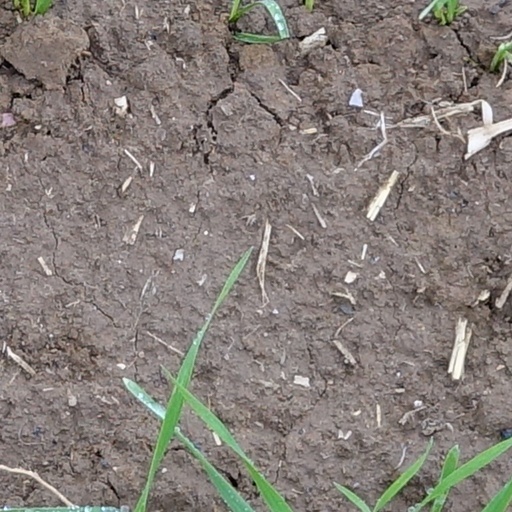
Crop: wheat